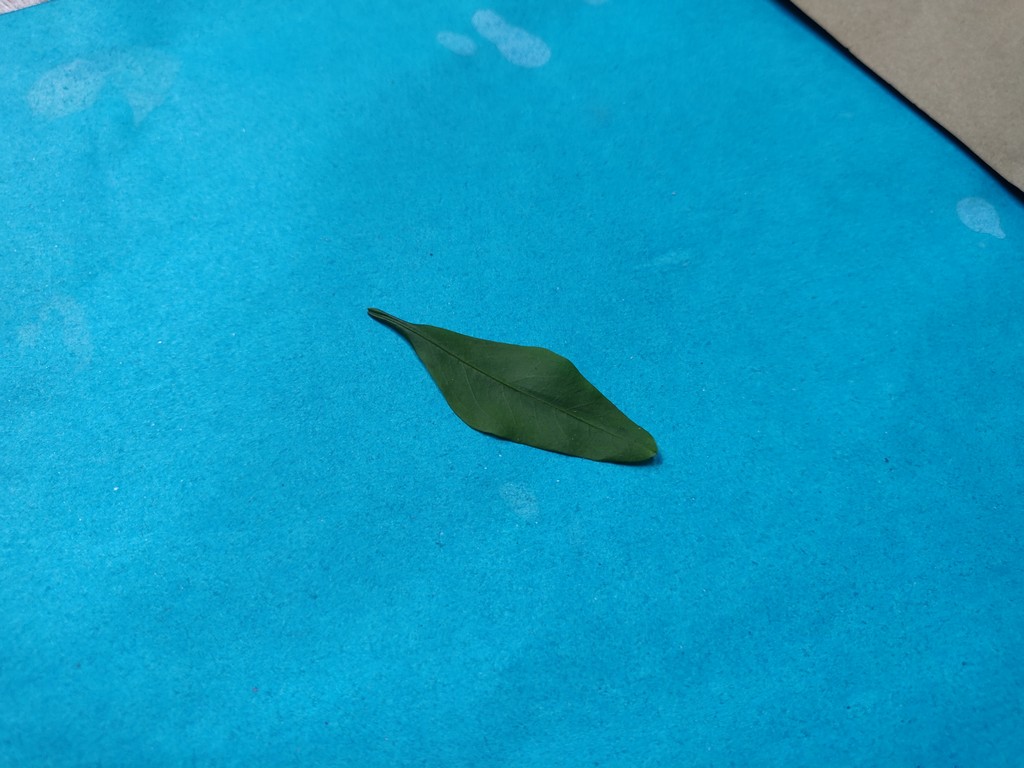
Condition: Healthy
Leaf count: single
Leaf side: front